Gävle

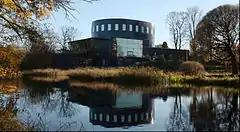
Gävle concert hall, home of the Gävle Symphony Orchestra

Gävle is situated by the Baltic Sea near the mouth of the river Dalälven. At 60 degrees north and 17 degrees east, Gävle has the same latitude as Helsinki and the same longitude as Vienna and Cape Town. Bordering municipalities are Söderhamn, Ockelbo, Sandviken, Heby, Tierp and Älvkarleby. Twenty kilometers west of Gävle lies Sandviken.